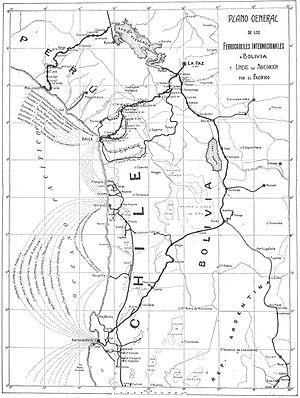
Le chemin de fer Arica-La Paz est un chemin de fer construit par le Chili selon le Traité de 1904 entre le Chili et la Bolivie pour relier les villes d'Arica et de La Paz. Il a été inauguré le 6 mars 1912, c'est la voie la plus courte entre la côte de l'Océan Pacifique et l'intérieur des terres avec une longueur de 440 km, dont 233 km en Bolivie. Le chemin de fer traverse la cordillère des Andes à une altitude de 4 265 m et se relie au système ferroviaire de Bolivie vers Viacha.